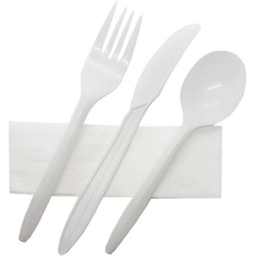
Label: plastic